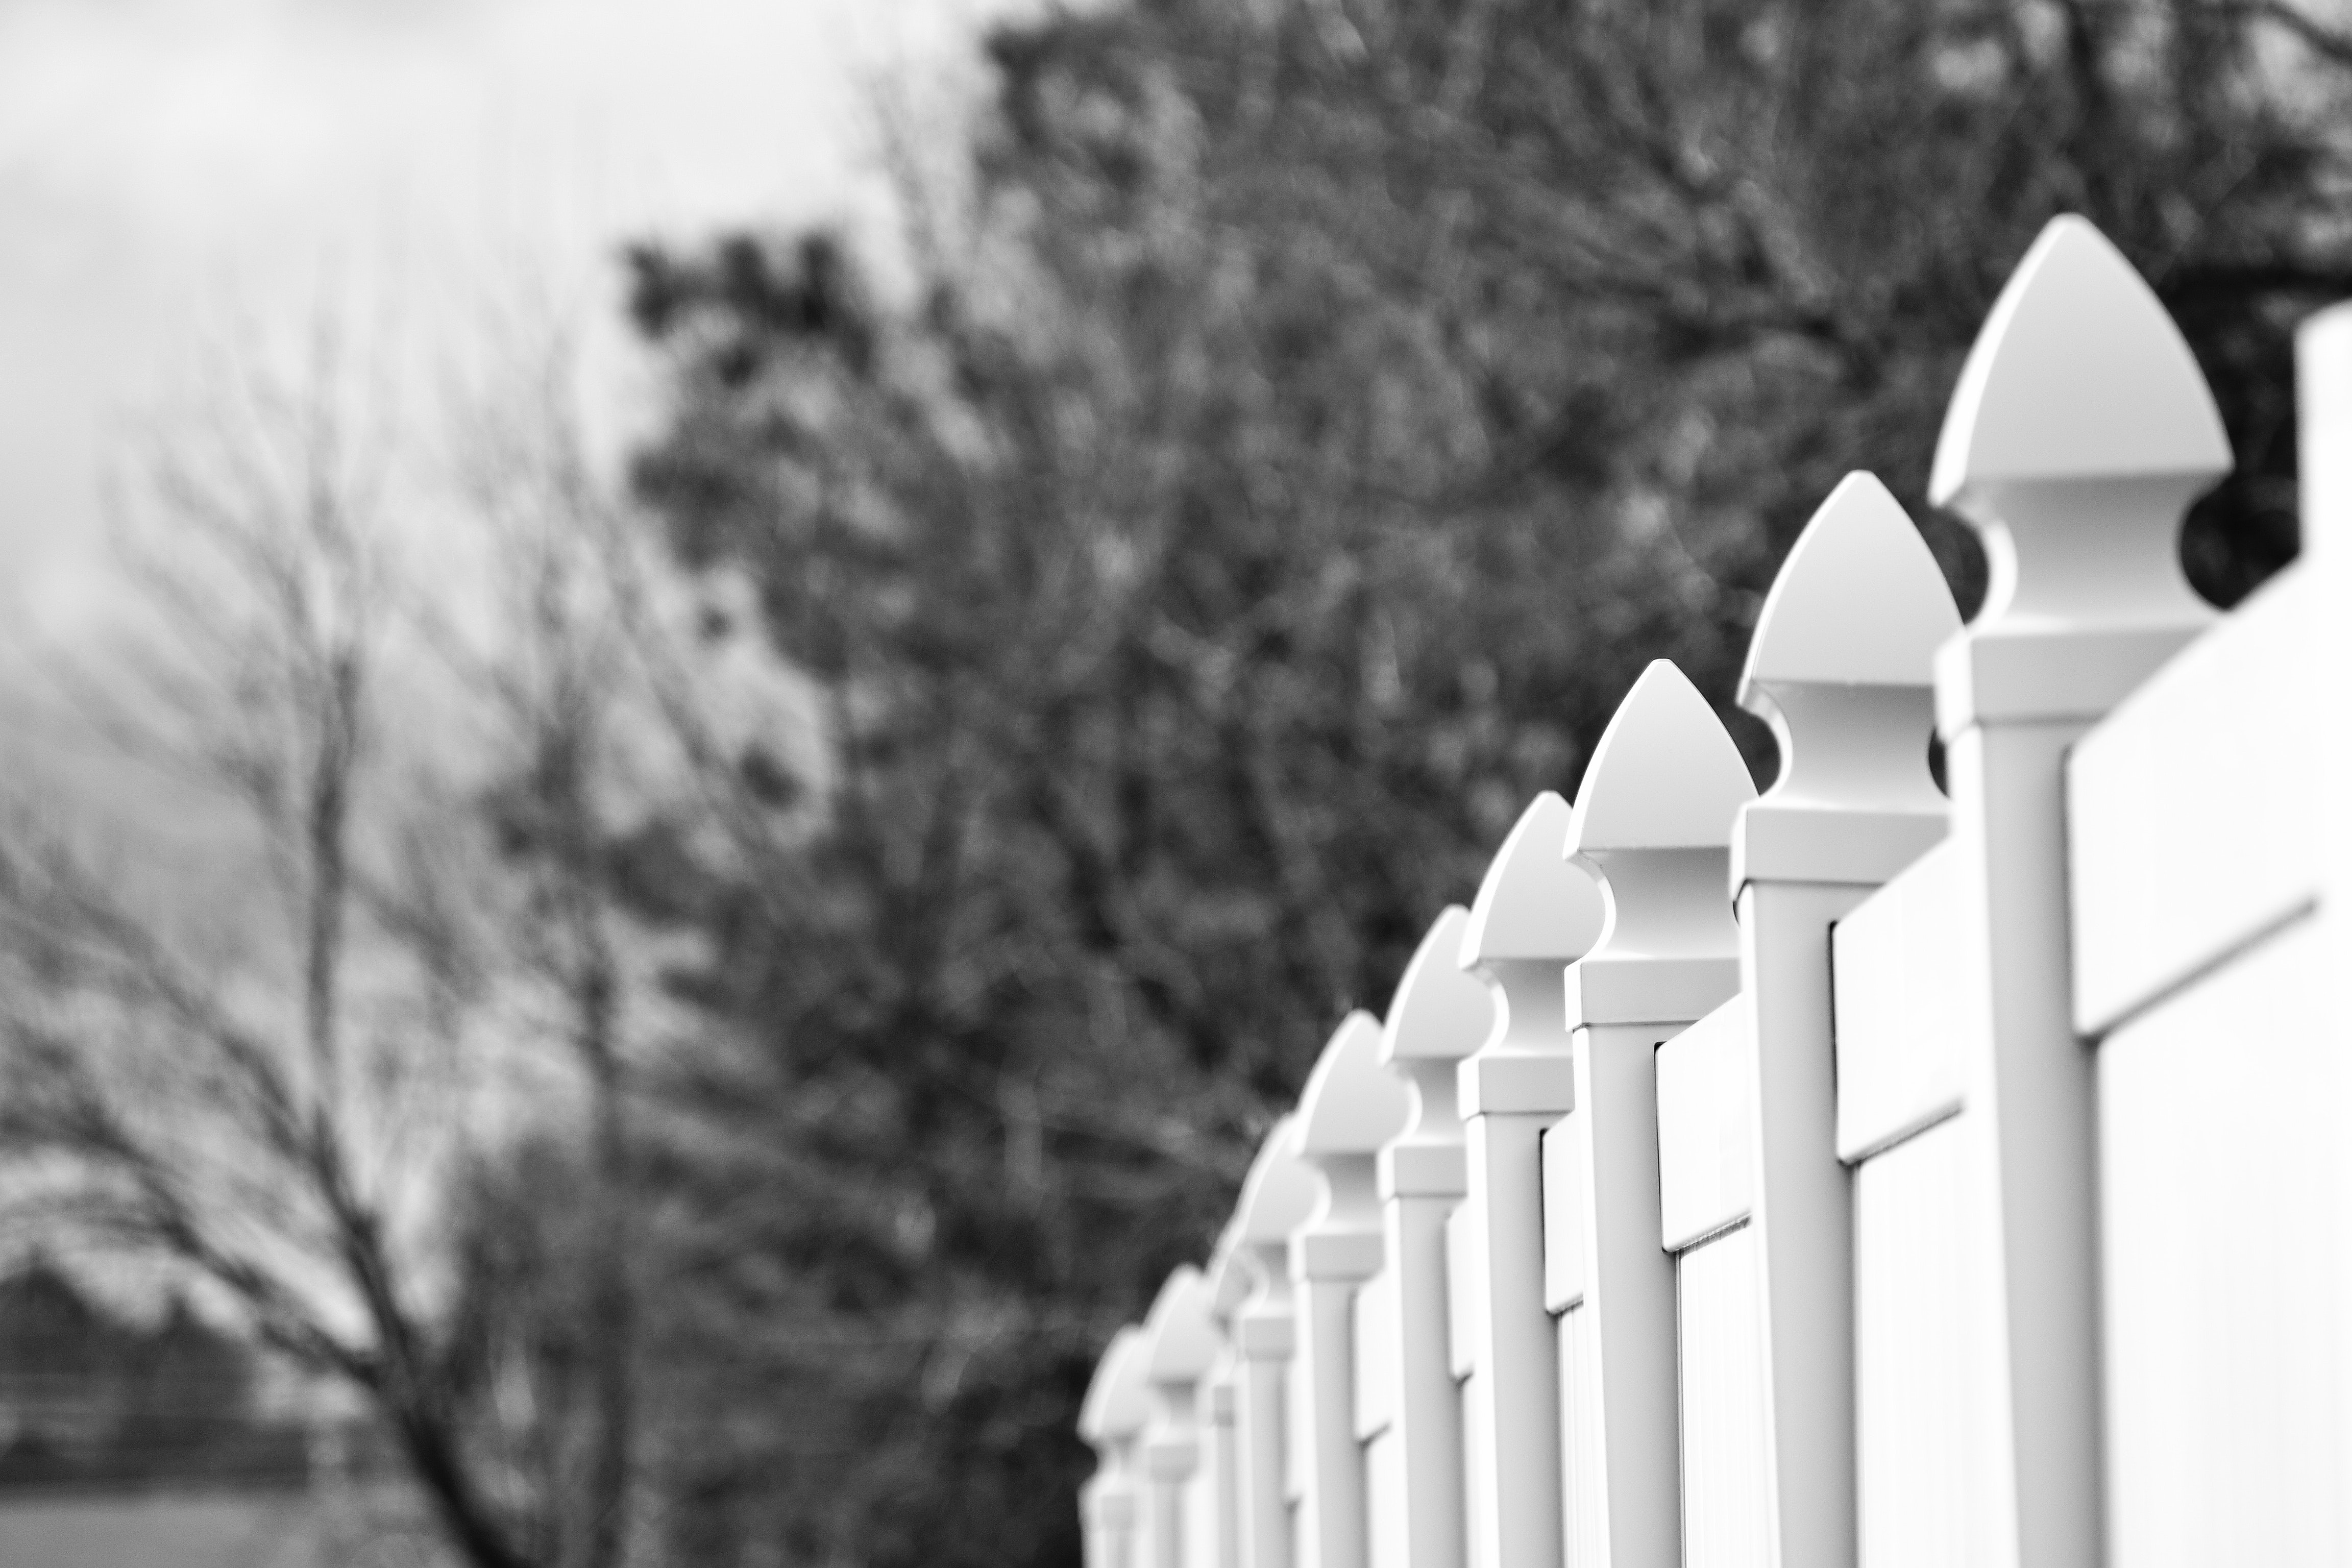
white, black, black and white, monochrome, monochrome photography, fence, architecture, sky, photography, stock photography, tree, roof, picket fence, house, style, outdoor structure, home fencing